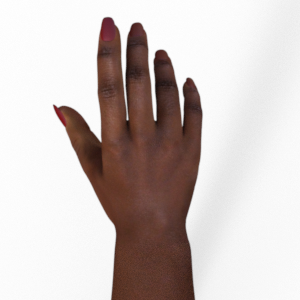
Label: paper